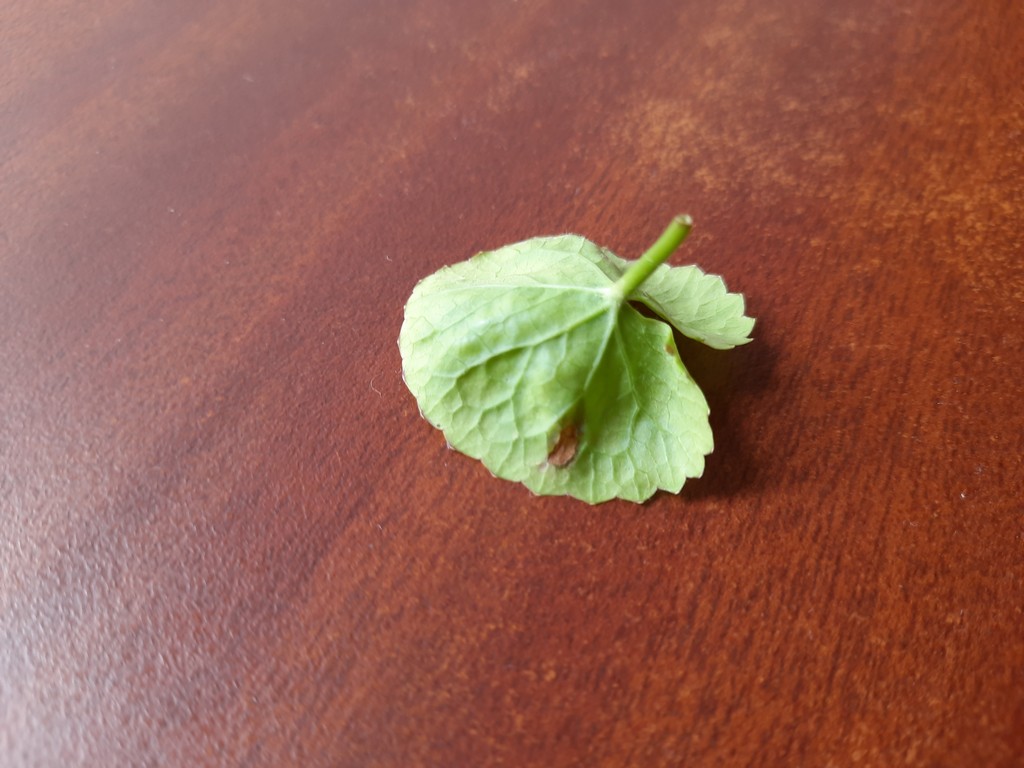
Label: Unhealthy